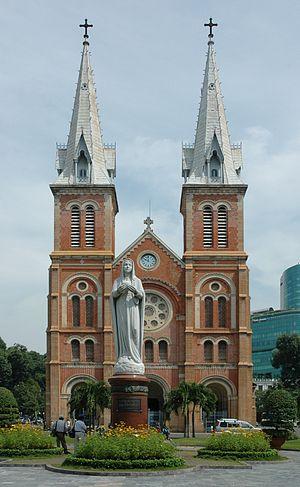
La cathédrale Notre-Dame de Saigon est une cathédrale au centre de Hô-Chi-Minh-Ville, au sud du Viêt Nam, dans l'ancienne Cochinchine. Elle fut construite par les Français de 1877 à 1880. Elle se trouve Place de la Commune de Paris, anciennement place Pigneau de Behaine qui marque le début de la rue Đồng Khởi.
L'archidiocèse d'Ho-Chi-Minh-Ville est un archidiocèse catholique du sud du Viêt Nam. L'ancien archidiocèse de Saïgon a été renommé archidiocèse d'Ho-Chi-Minh-Ville le 23 novembre 1976. Il couvre 2 390 km².